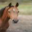
Label: horse